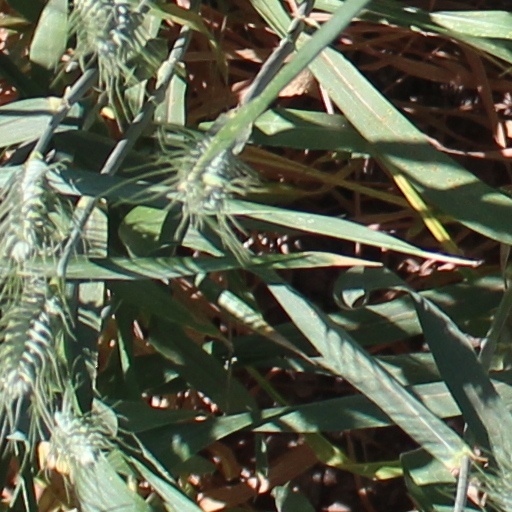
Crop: wheat